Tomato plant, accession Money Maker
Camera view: bottom (45 deg); turntable rotation: 120 degrees
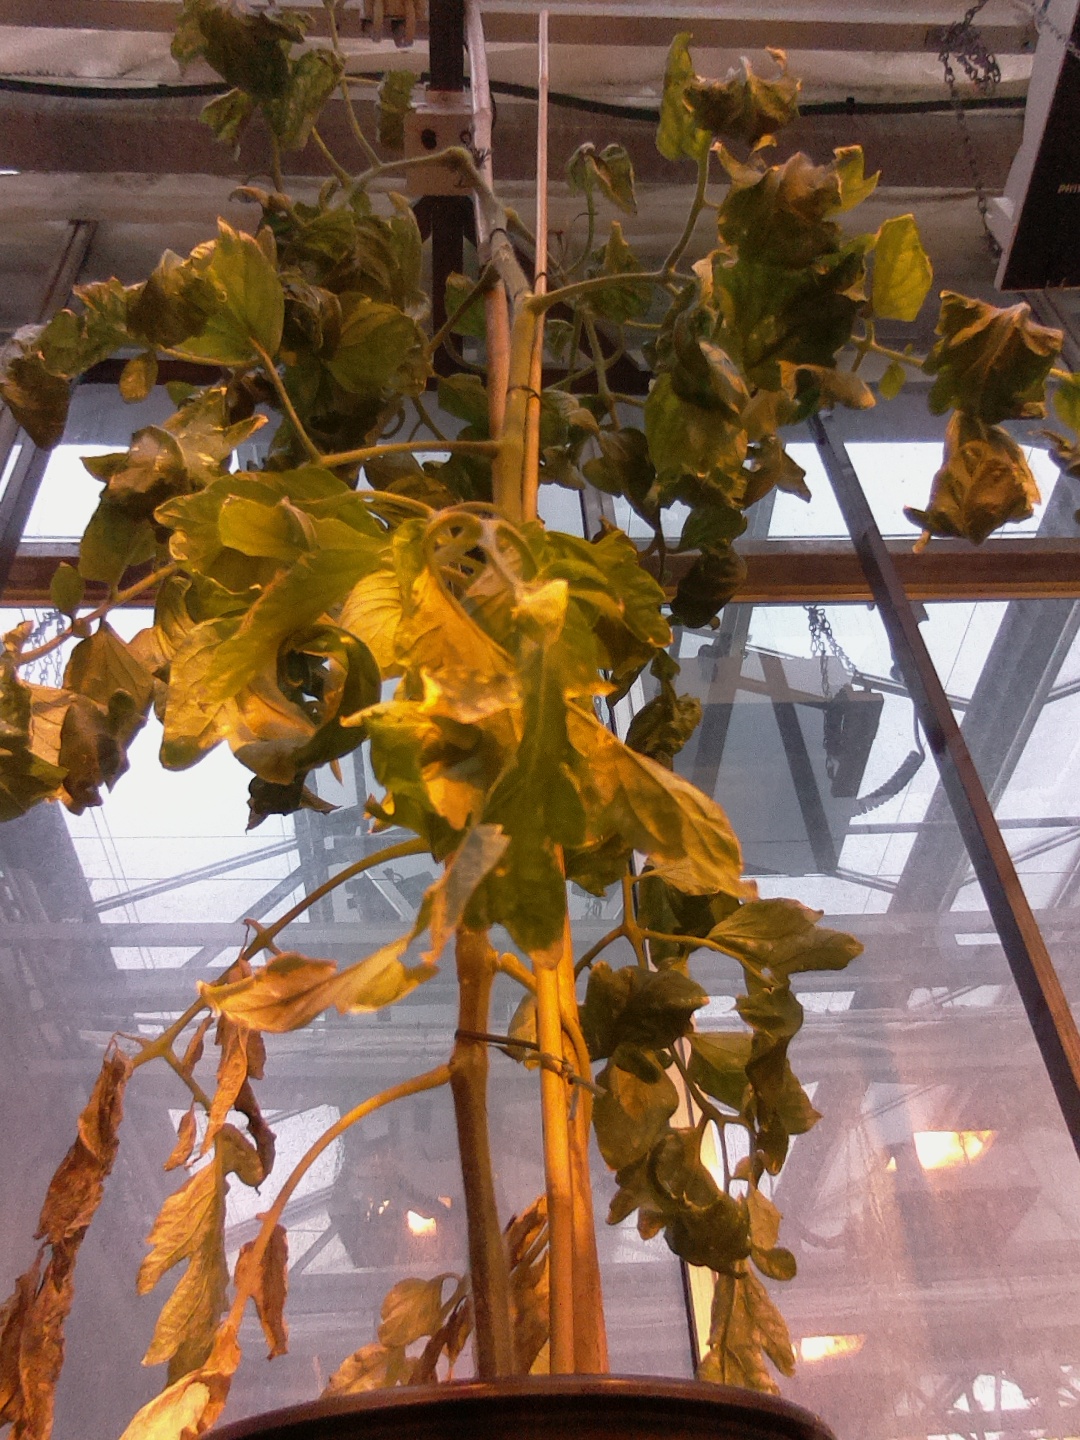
BBCH growth stage 29: 90%-100% Side shoots formed